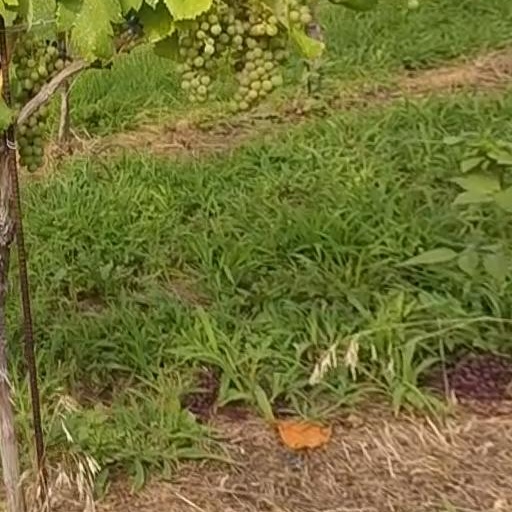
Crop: grape